Curaçao

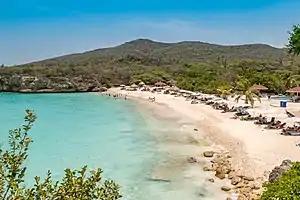
Grote Knip Beach

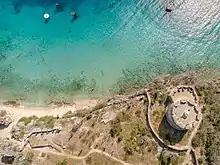
Fort Beekenburg, Caracas Bay, Curaçao

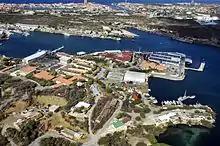
Parera Naval Base

Curaçao lies on the continental shelf of South America and features a hilly topography with its highest point, named Christoffelberg, reaching above sea level. Curaçao has a diverse range of beaches from its coastline's bays, inlets, lagoons, seasonal lakes, rough seas at its northshore, and spring water. In addition, Curaçao has upwelling, which is an oceanographic phenomenon that involves wind-driven motion of dense, cooler and nutrient-rich water from the deep ocean moving towards the ocean surface, contributing to its source of natural minerals, thermal conditions, and seawater used in hydrotherapy and mesotherapy, making the island one of many balneoclimateric areas in the region. Furthermore, off the southeast coast of the main island of Curaçao lies the tiny unhabitated Isle of Klein Curaçao, which boasts a long stretched beach.